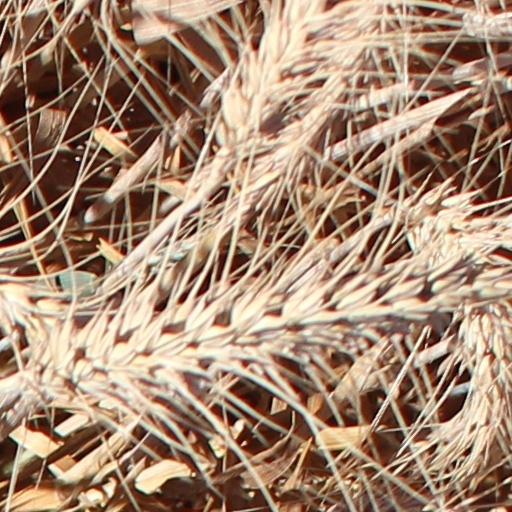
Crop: wheat